Language

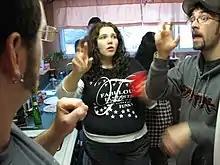
A conversation in American Sign Language

Yet another definition sees language as a system of communication that enables humans to exchange verbal or symbolic utterances. This definition stresses the social functions of language and the fact that humans use it to express themselves and to manipulate objects in their environment. Functional theories of grammar explain grammatical structures by their communicative functions, and understand the grammatical structures of language to be the result of an adaptive process by which grammar was "tailored" to serve the communicative needs of its users.